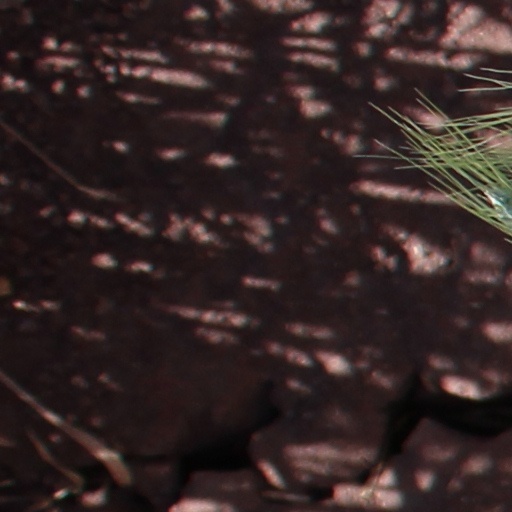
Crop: wheat